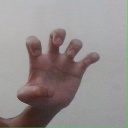
अक्षर: झ